Dimale

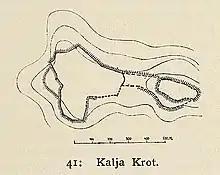
Sketch of the fortress of Dimale at the site of Krotinë by Camillo Praschniker, 1918.

The identification of the site of Krotinë with the ancient Illyrian city became possible thanks to the discovery of ancient tiles stamped with the word "DIMALLITAN" (Greek: ΔΙΜΑΛΛΙΤΑΝ). The epigraphic material found at Dimale is mainly constituted by stamps on tiles datable between the 3rd and 2nd century BC, and by some stone inscriptions. The inscriptions are written in northwest Doric Greek. The name of the "polis" is written in the form Διμάλλας, "Dimallas", while the name of the "ethnicon" is written in the genitive plural Διμαλλίταν, "Dimallitan".